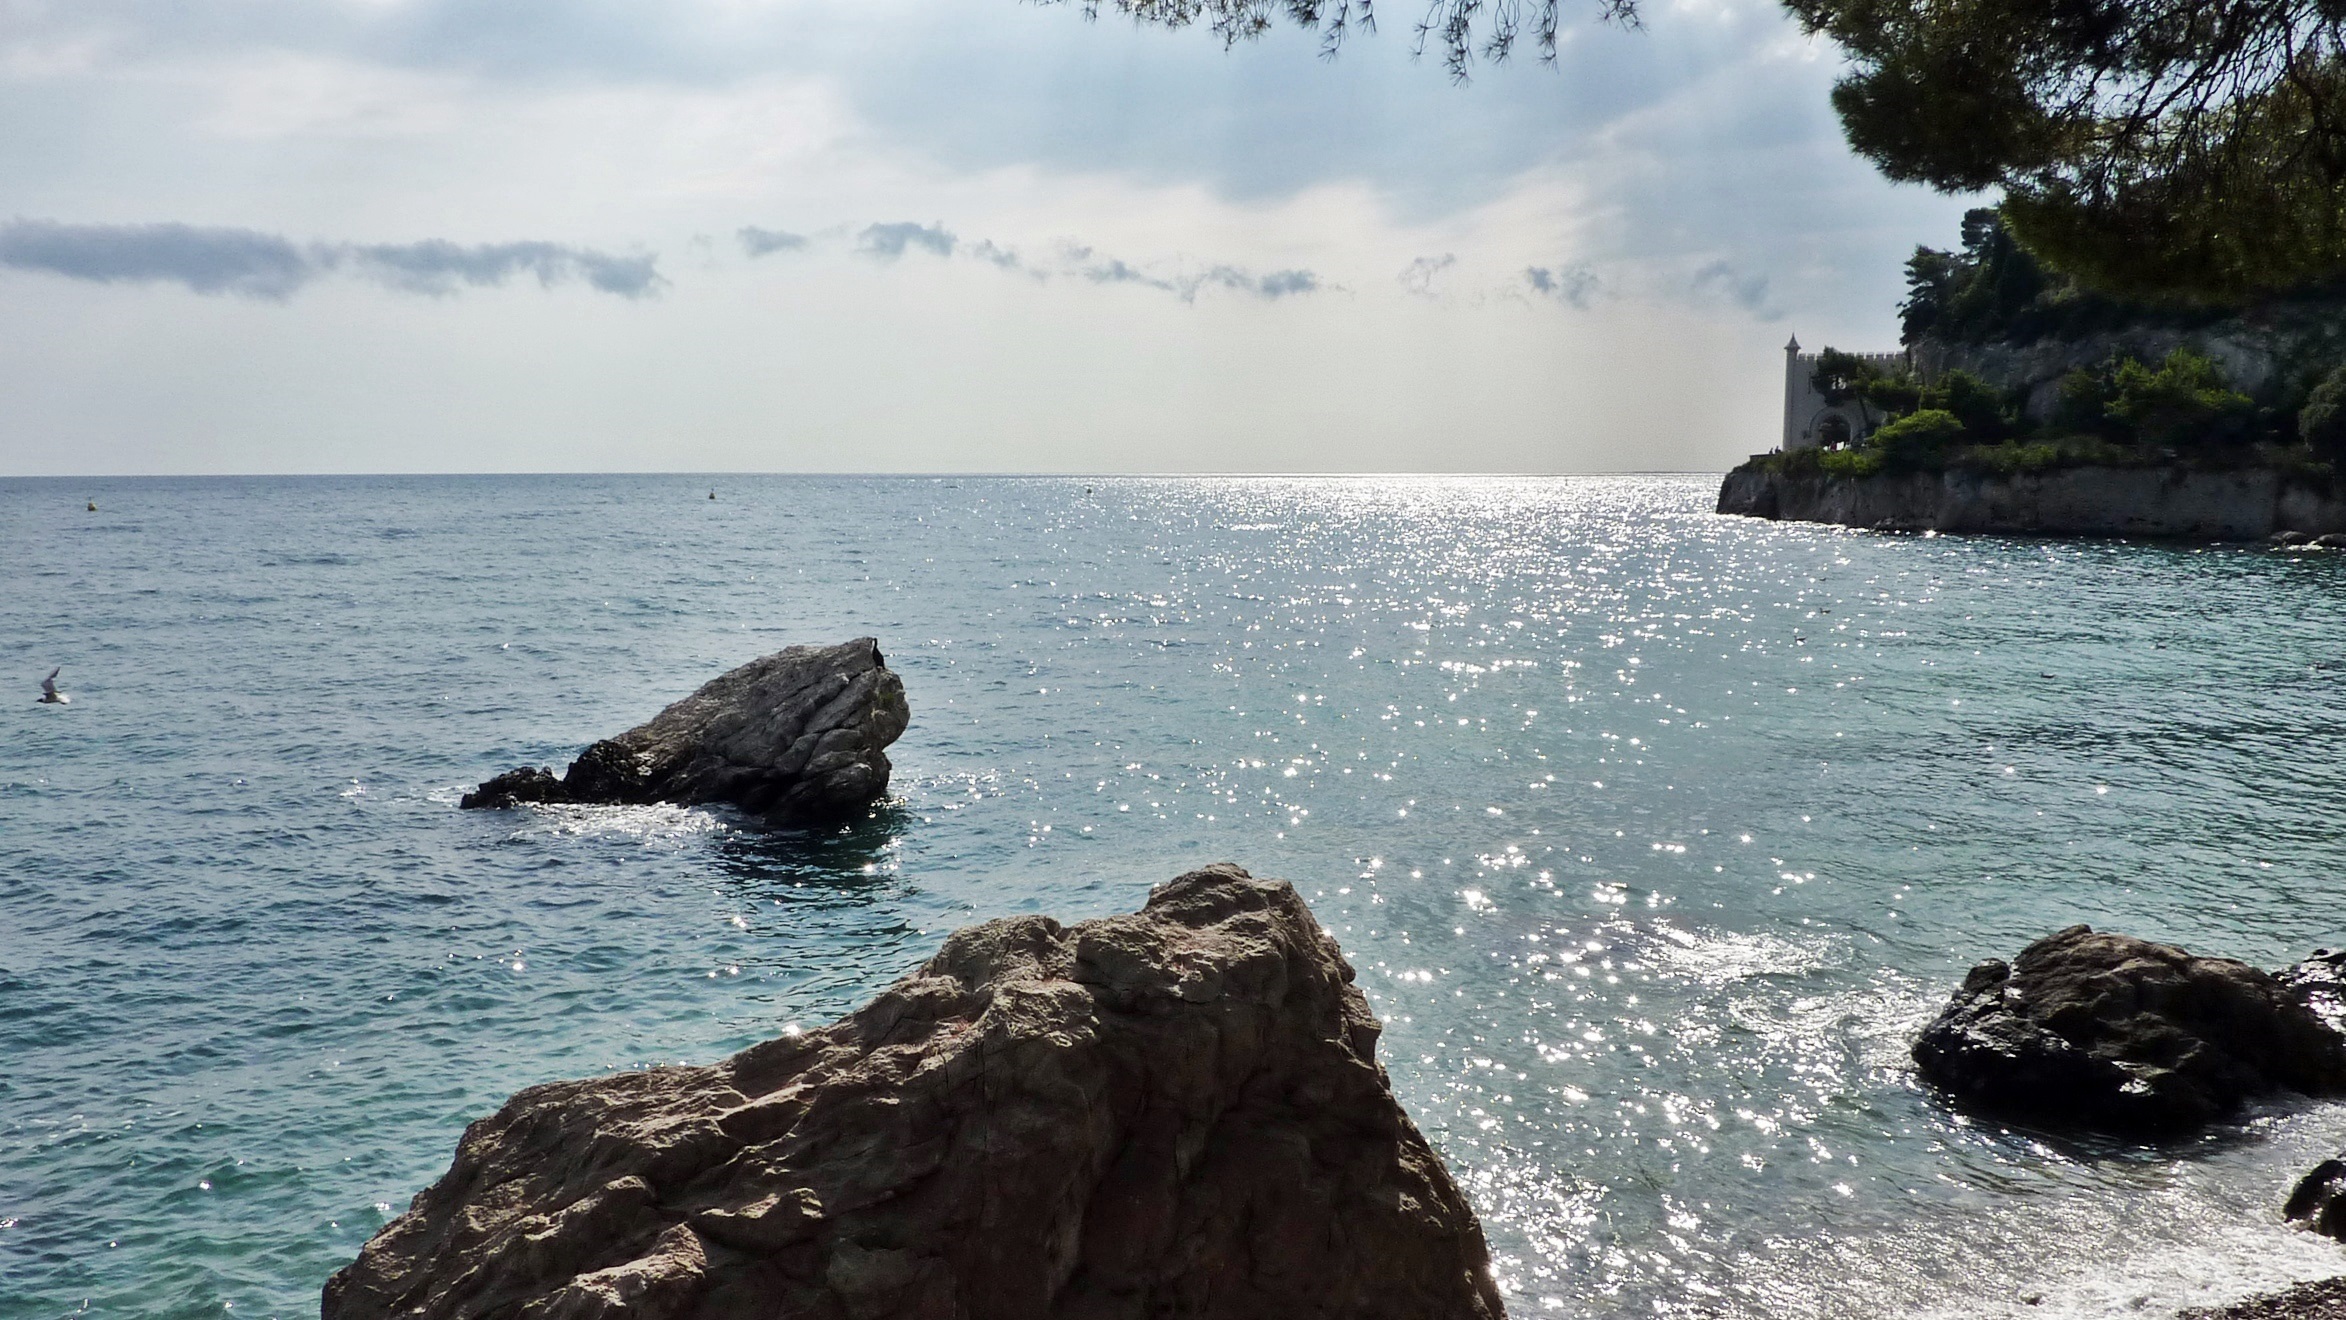
beach, sea, coast, water, rock, ocean, sky, shore, wave, cliff, cove, reflection, seascape, bay, castle, italy, blue, terrain, body of water, turquoise, cape, islet, miramare, wind wave